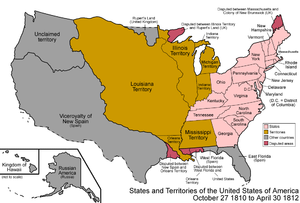
Cet article retrace la chronologie de l'évolution territoriale des États-Unis. Il liste les modifications géographiques intérieures et extérieures de ce pays.
Cette page concerne des événements d'actualité qui se sont produits durant l'année 1810 du calendrier grégorien aux États-Unis.
6 - 9 octobre : défaite des insurgées mexicains à la bataille de Puerto de Carroza.